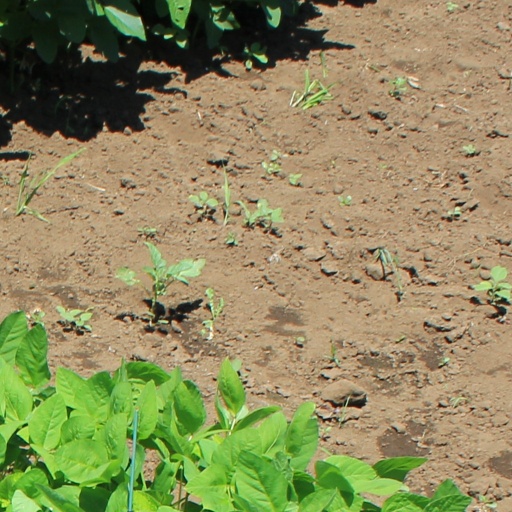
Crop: soybean